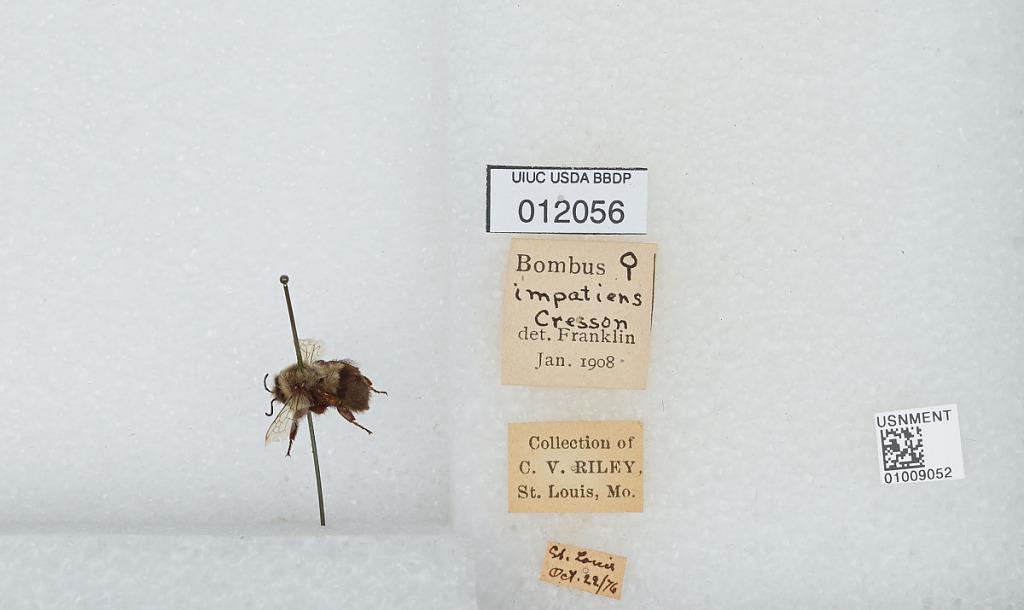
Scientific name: Bombus (Pyrobombus) impatiens Cresson
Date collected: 1876-10-22
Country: United States
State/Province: Missouri
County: St. Louis
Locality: St. Louis
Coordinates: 38.6272, -90.1978
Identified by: Franklin